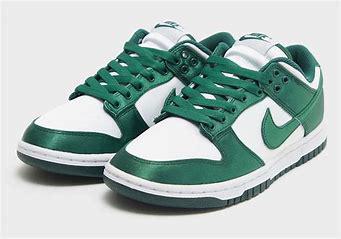
Brand: Nike
Model: kg Nike Dunk